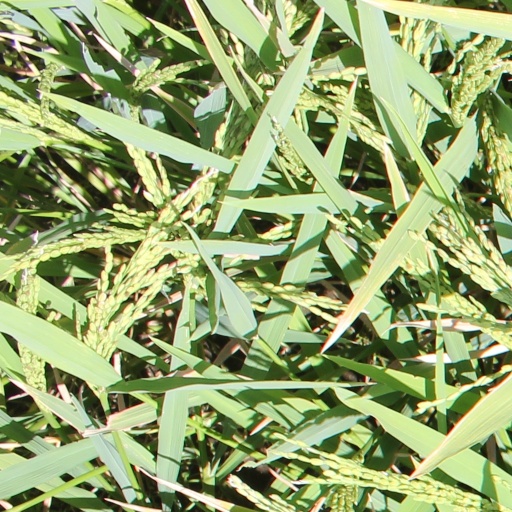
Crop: rice